Takao Shrine

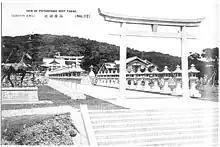
Takao Shrine

was a Shinto shrine located in the former Takao City (now Kaohsiung), Takao Prefecture, Taiwan during the Japanese rule period. The shrine enshrined Prince Yoshihisa, Ōmononushi no Mikoto (大物主命), and Emperor Sutoku.